Leribe District

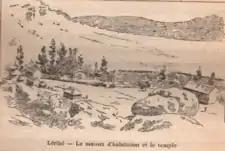
A historical settlement in the district

As of 2008, there were 48 per cent economically active people in the district. There were totally 191,052 employed people out of a total of 401,258 people in the district above 15 years of age. The employed population in the age group of 6–14 years was 4,658 out of a total of 114,078 people in the district in the age group. The labour force participation stood at 189.30. The number of people involved in subsistence agriculture is 3,676 and the number of people in other sectors was 982. The number of unemployed people in the district was 61,046 and the unemployment rate was 073. The total area planted in 2009 was 27,059 which formed 6.70 per cent of the total area planted in the country. The total production was 12,006 tonnes, which was 7.97 per cent of the totals in the country. The major crop was maize, while wheat, sorghum, beans and peas were the other crops planted. The total production of maize was 9,540 tonnes, beans was 503 tonnes, sorghum was 065 tonnes, peas was 1,368 tonnes and wheat was 530 tonnes as of 2008. As of 2007, there were a total of of paved roads in the district, with paved roads and of unpaved roads.